Tea production in Bangladesh

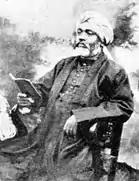
Syed Abdul Majid was a very notable pioneer in the native tea industry.

In the early twentieth century, many local entrepreneurs also started founding their own companies such as Syed Abdul Majid, Nawab Ali Amjad Khan, Muhammad Bakht Majumdar, Ghulam Rabbani, Syed Ali Akbar Khandakar, Abdur Rasheed Choudhury and Karim Bakhsh.